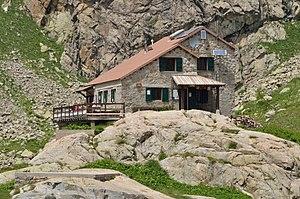
Refuge de Valmasque, dans le Parc National du Mercantour
Le refuge de Valmasque est un refuge de montagne des Alpes-Maritimes situé sur la commune de Tende, dans le massif du Mercantour-Argentera.